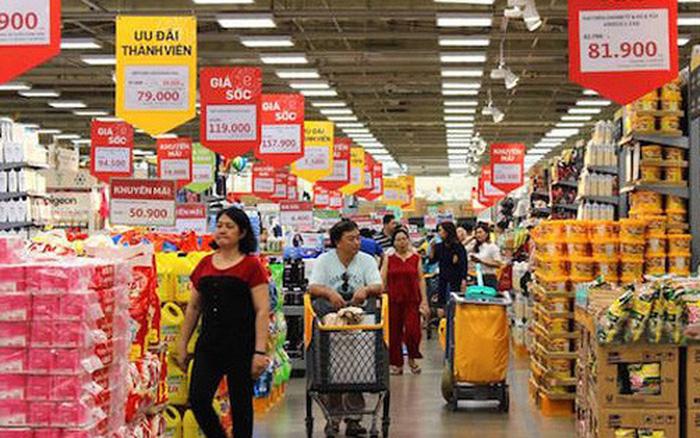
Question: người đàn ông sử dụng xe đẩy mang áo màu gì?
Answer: người đàn ông mang áo màu trắng